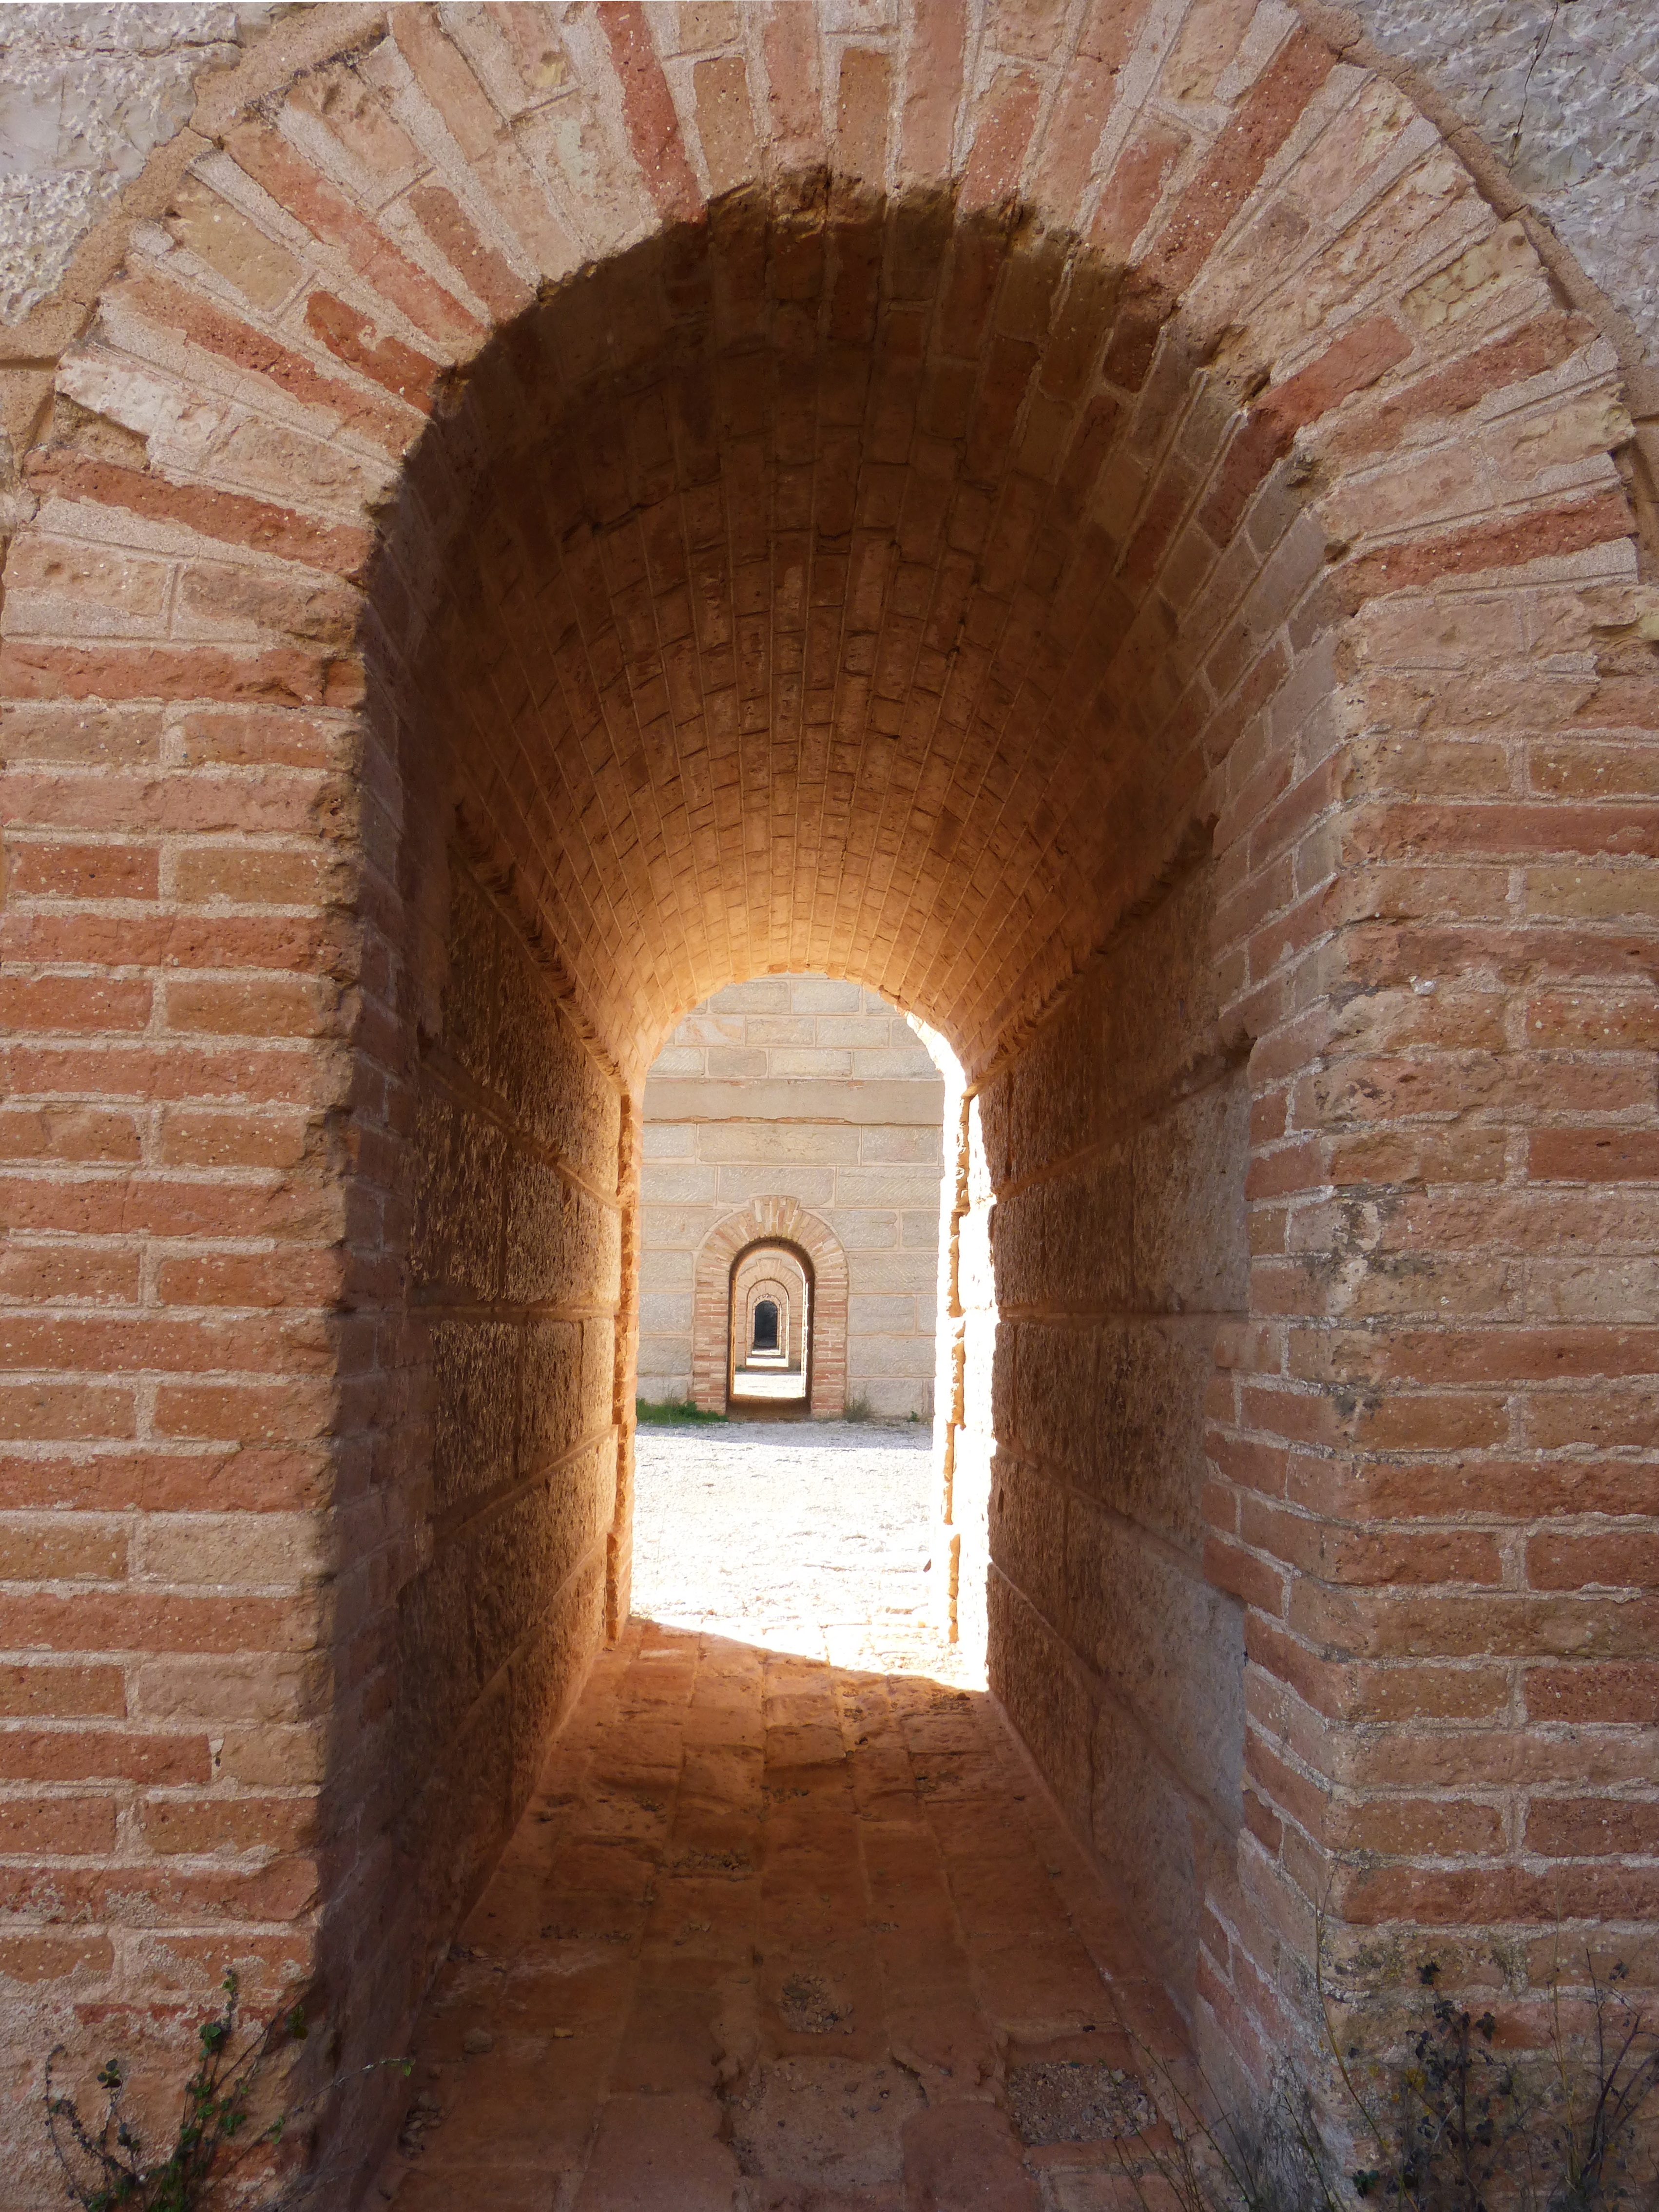
architecture, window, alley, wall, tunnel, arch, fortification, brick, medieval architecture, ruins, history, arcade, brickwork, historic site, bobeda, ancient history, freemasonry